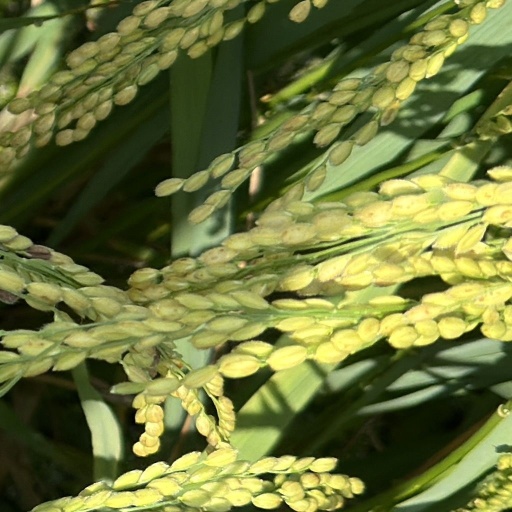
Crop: rice